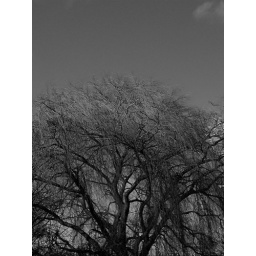
Lovely tree in the car park at Doncaster Prison. Gets theatrical in black and white